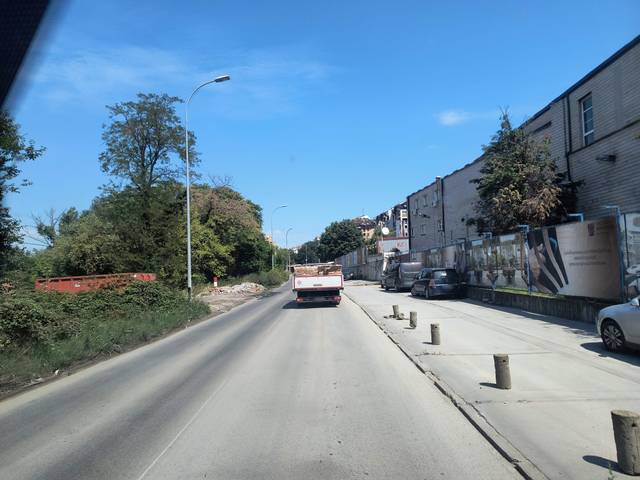
Region: Serbia
Coordinates: 44.772, 20.408